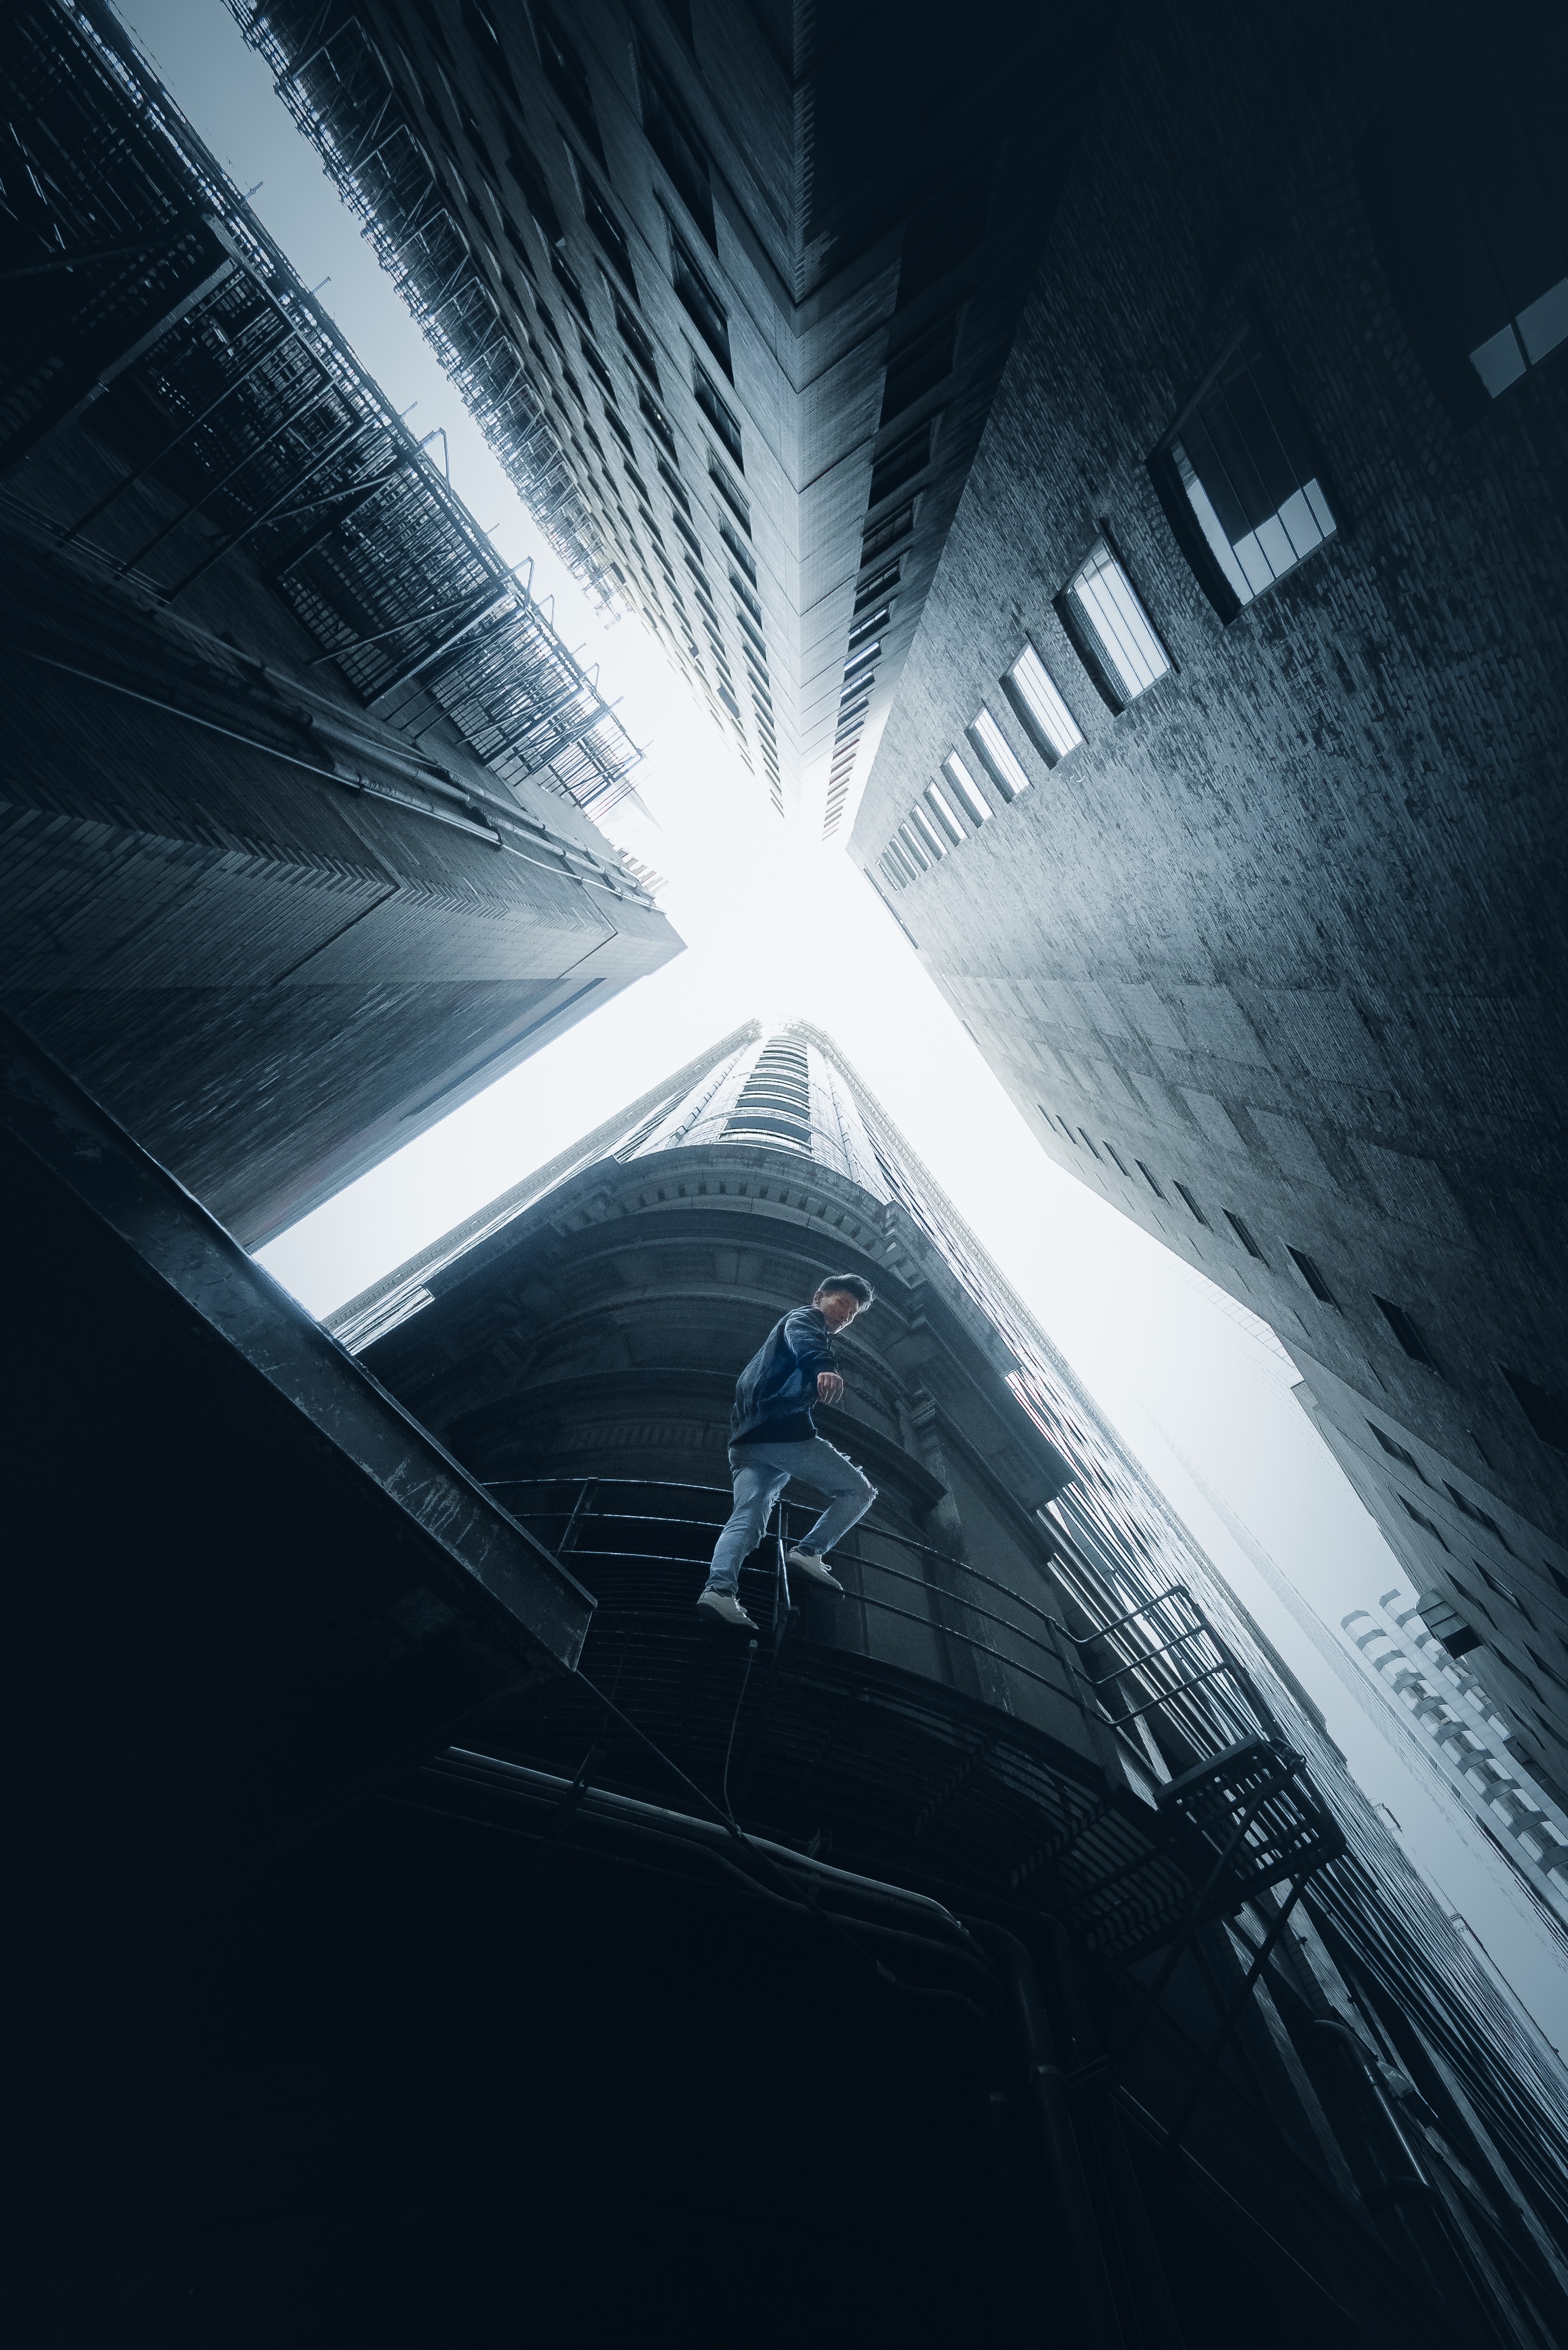
black, light, sky, architecture, black and white, darkness, line, eye, monochrome, atmosphere, design, photography, space, monochrome photography, illustration, lens flare, graphics, Tints and shades, night, graphic design